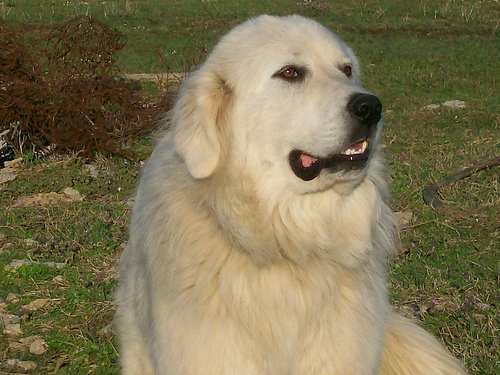
Animal: dog
Breed: great_pyrenees